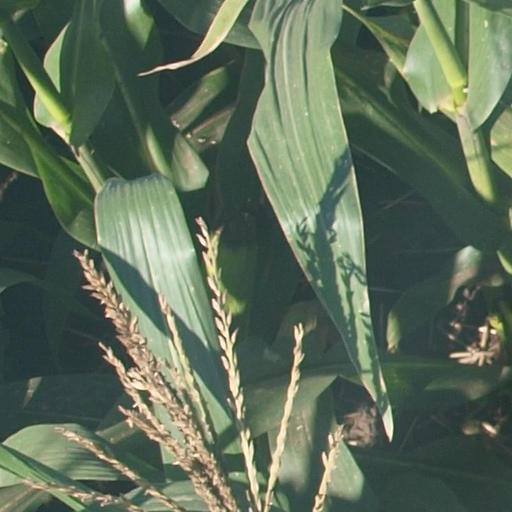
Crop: maize; corn